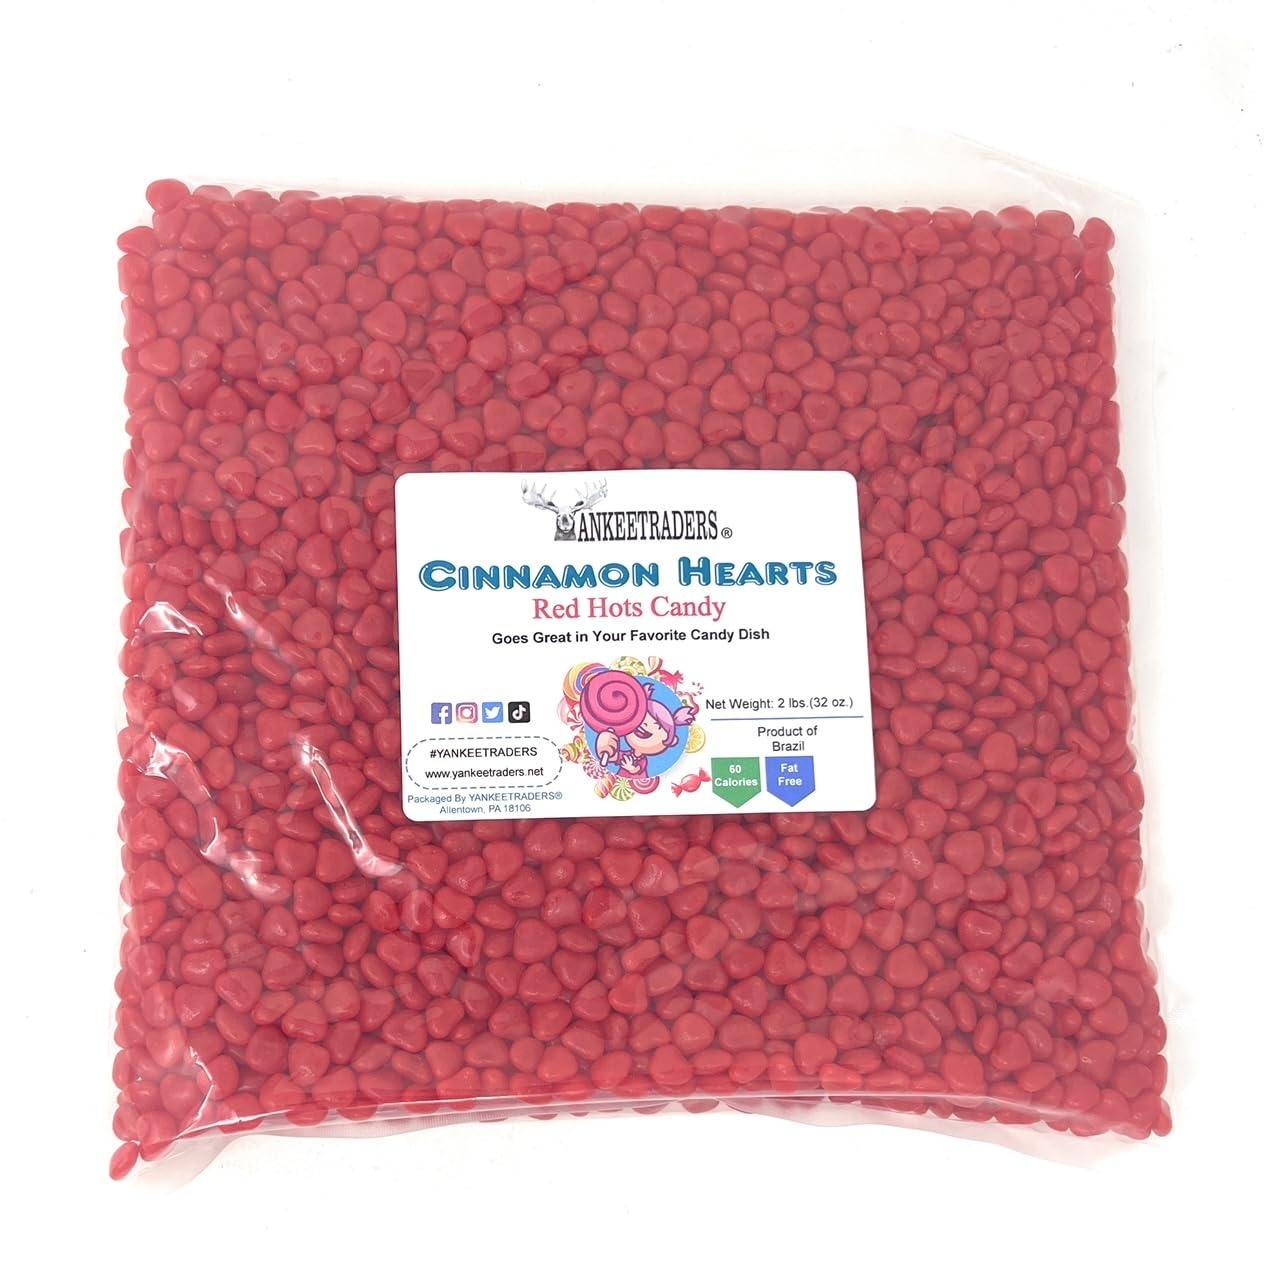
Item Name: YANKEETRADERS Hearts Candy, Cinnamon, 2 Pound
Bullet Point 1: 2 pound of tiny cinnamon heart shaped candy
Bullet Point 2: Approximately 1100 pcs per pound.
Bullet Point 3: Each cinnamon candy approximately 1/4 inch diameter.
Bullet Point 4: Enjoy the bold taste of cinnamon
Bullet Point 5: Enjoy these spicy treats as a snack or use them as a garnish for special a Valentine 's Day treat, anniversaries, baked goods or year round enjoyment
Value: 32.0
Unit: Ounce

Price: 21.95